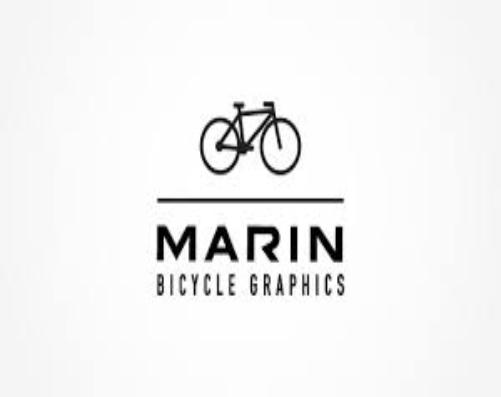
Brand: marin bikes
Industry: Transportation